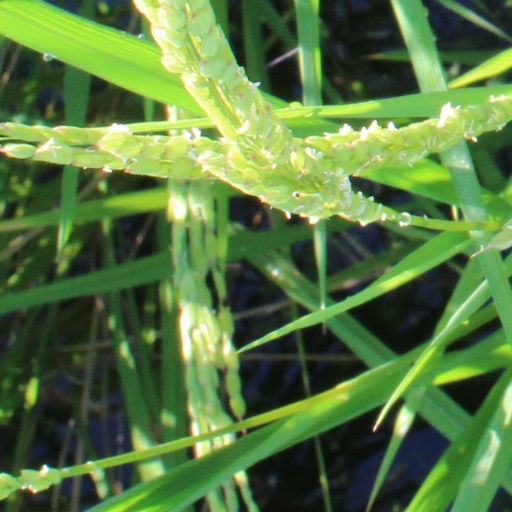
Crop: rice